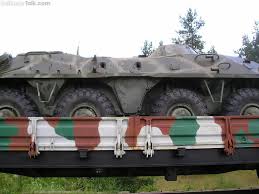
Label: BTR-70